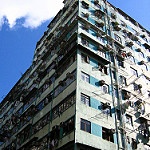
Label: buildings